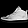
Label: Sneaker